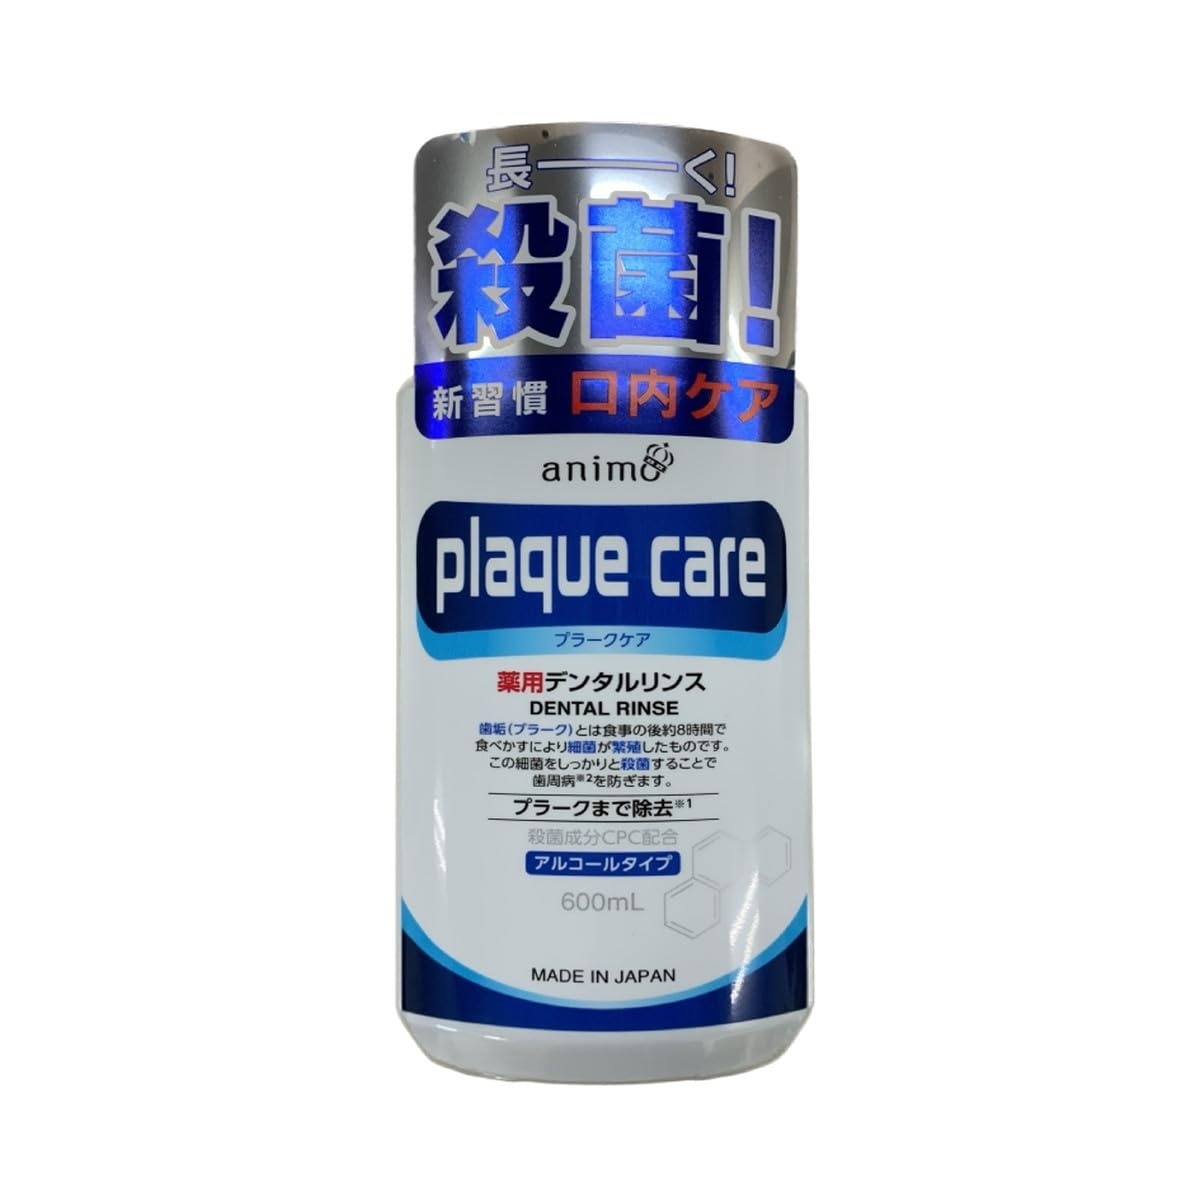
プラークケアデンタルリンスアルコールタイプ 容量600ML ロケット石鹸   マウスウォッシュ
〇注意事項 ・送料650円が販売価格に含まれています ・お取り寄せ商品です。弊社にて手配後、メーカー・卸業者からの直送になります。 ・まれにメーカー欠品、出荷遅延等が発生致します。問題発生時は別途メールにてご連絡致します。 ・配送方法の指定、日時指定、置き配、ギフト対応、他商品との同梱配送などは対応できません。 ・まとめ買いや複数購入の場合は通常より発送に時間が掛かる場合がございます ・複数個口の場合、2階以上への搬入ができない場合があります。(その場合は1階での受け渡しとなります) ・大型連休、お盆、年末年始などは発送をお休みさせていただく場合がございます ・メーカー都合により、パッケージは予告なく変更される場合がございます ・梱包用のダンボールはリサイクル品を使用させていただきます。 ・注文に関するご連絡（注文確定通知・発送通知など）はメールでご案内させていただきます ※商品ページの内容について、少しでもご不明な点などがございましたら購入前に一度ご連絡ください 〇商品説明 アルコールタイプで口内の細菌をしっかり除去し口内衛生を守ります。医薬部外品。 商品説明 アルコールタイプで口内の細菌をしっかり除去し口内衛生を守ります。 医薬部外品。 600mL 〇商品仕様 単品サイズ360×205×335(mm) 容量600ML （出典：ロケット石鹸）
Brand: ロケット石鹸
Category: Animals & Pet Supplies > Pet Supplies > Pet Oral Care Supplies > Oral Rinses